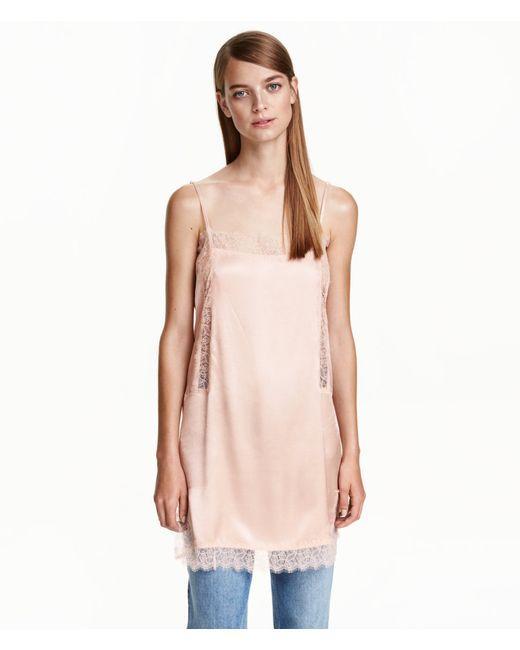
Hellrosa ärmelloses Midikleid für Damen